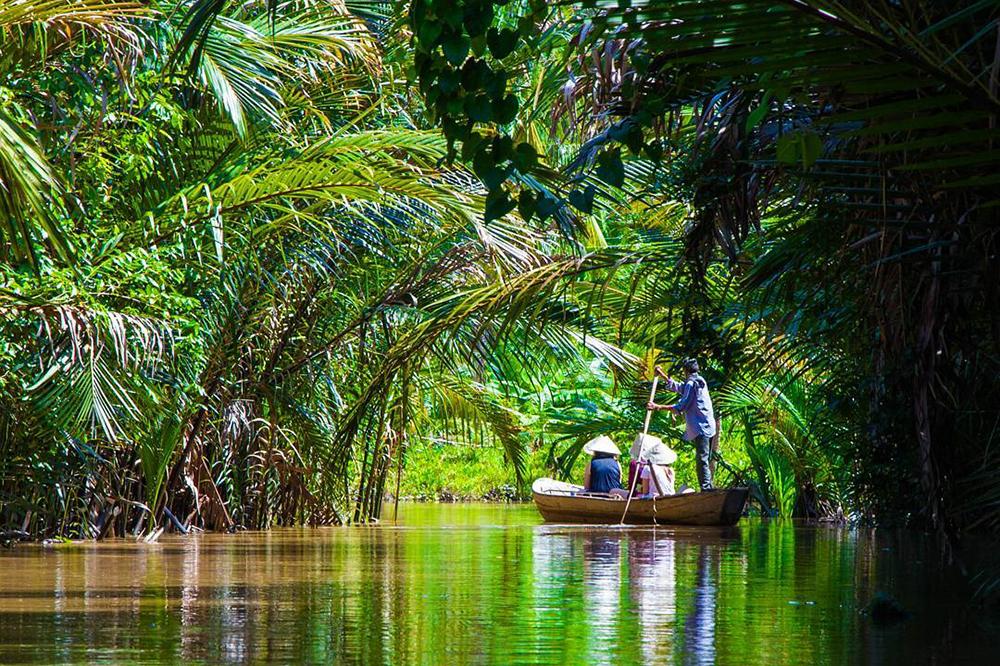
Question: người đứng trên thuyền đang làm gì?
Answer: đang chèo thuyền